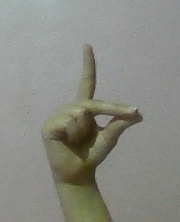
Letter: ta